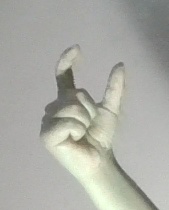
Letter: nun